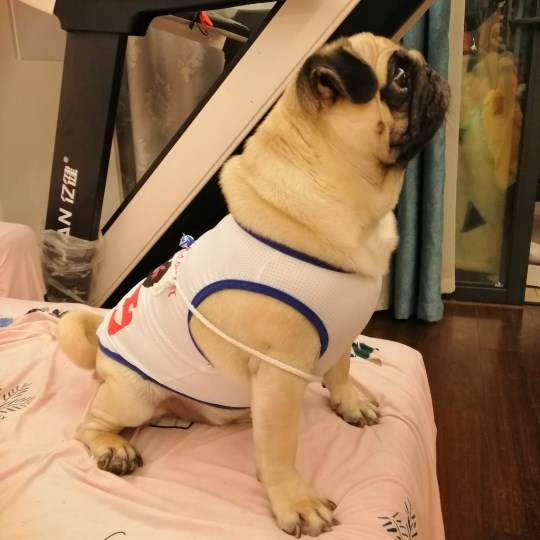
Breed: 798-n000130-pug